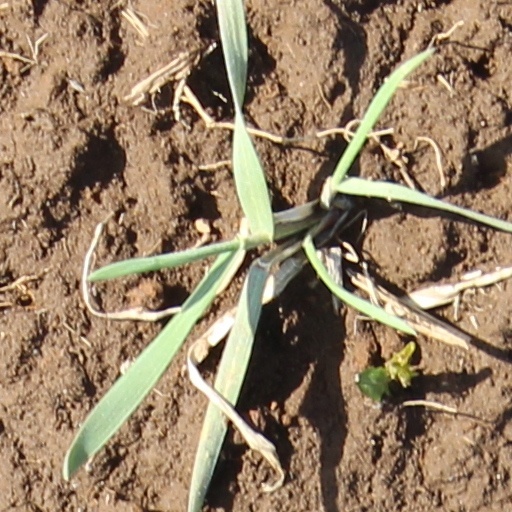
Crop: wheat